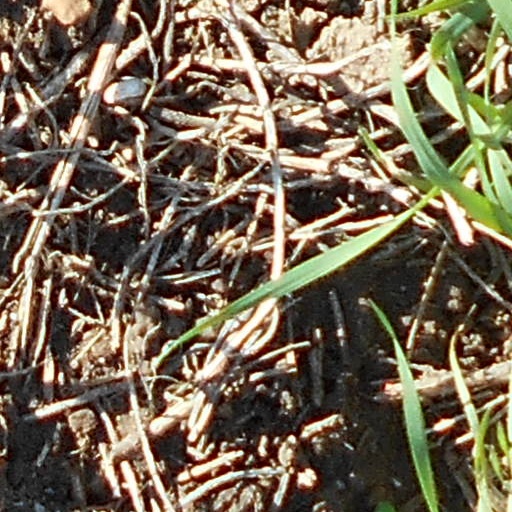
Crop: wheat